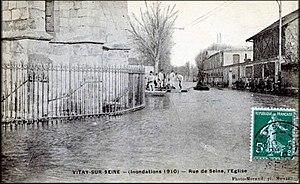
Le château de Vitry-sur-Seine était un château seigneurial du XVIIIᵉ siècle anciennement situé à Vitry-sur-Seine commandé par Claude-François Paparel en 1708. Au début du XXᵉ siècle, son terrain fut vendu par lots par la famille héritière à différents particuliers pour de futurs projets immobilier. Le "grand château" sera détruit en 1910 et laissera place à divers projets urbains le petit château, subsistera jusqu'en 1930 et laissera place à des bains publics qui deviendrons la Galerie d'art municipale de Vitry-Sur-Seine.